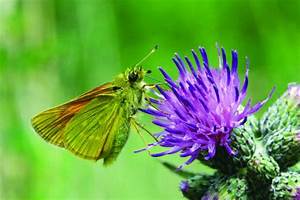
Label: farfalla